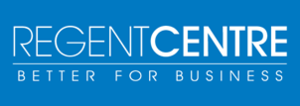
Ceci est un logo appartenant à Regent Center pour Regent Center.
Regent Centre est un grand parc d'affaires situé à Gosforth, à Newcastle upon Tyne, en Angleterre. Le Centre abrite diverses sociétés notamment le groupe bancaire Virgin Money UK dont le siège social est situé sur le site. Le centre dispose de son propre échangeur de transports avec une station du métro Tyne and Wear et une gare routière intégrée pour bus.